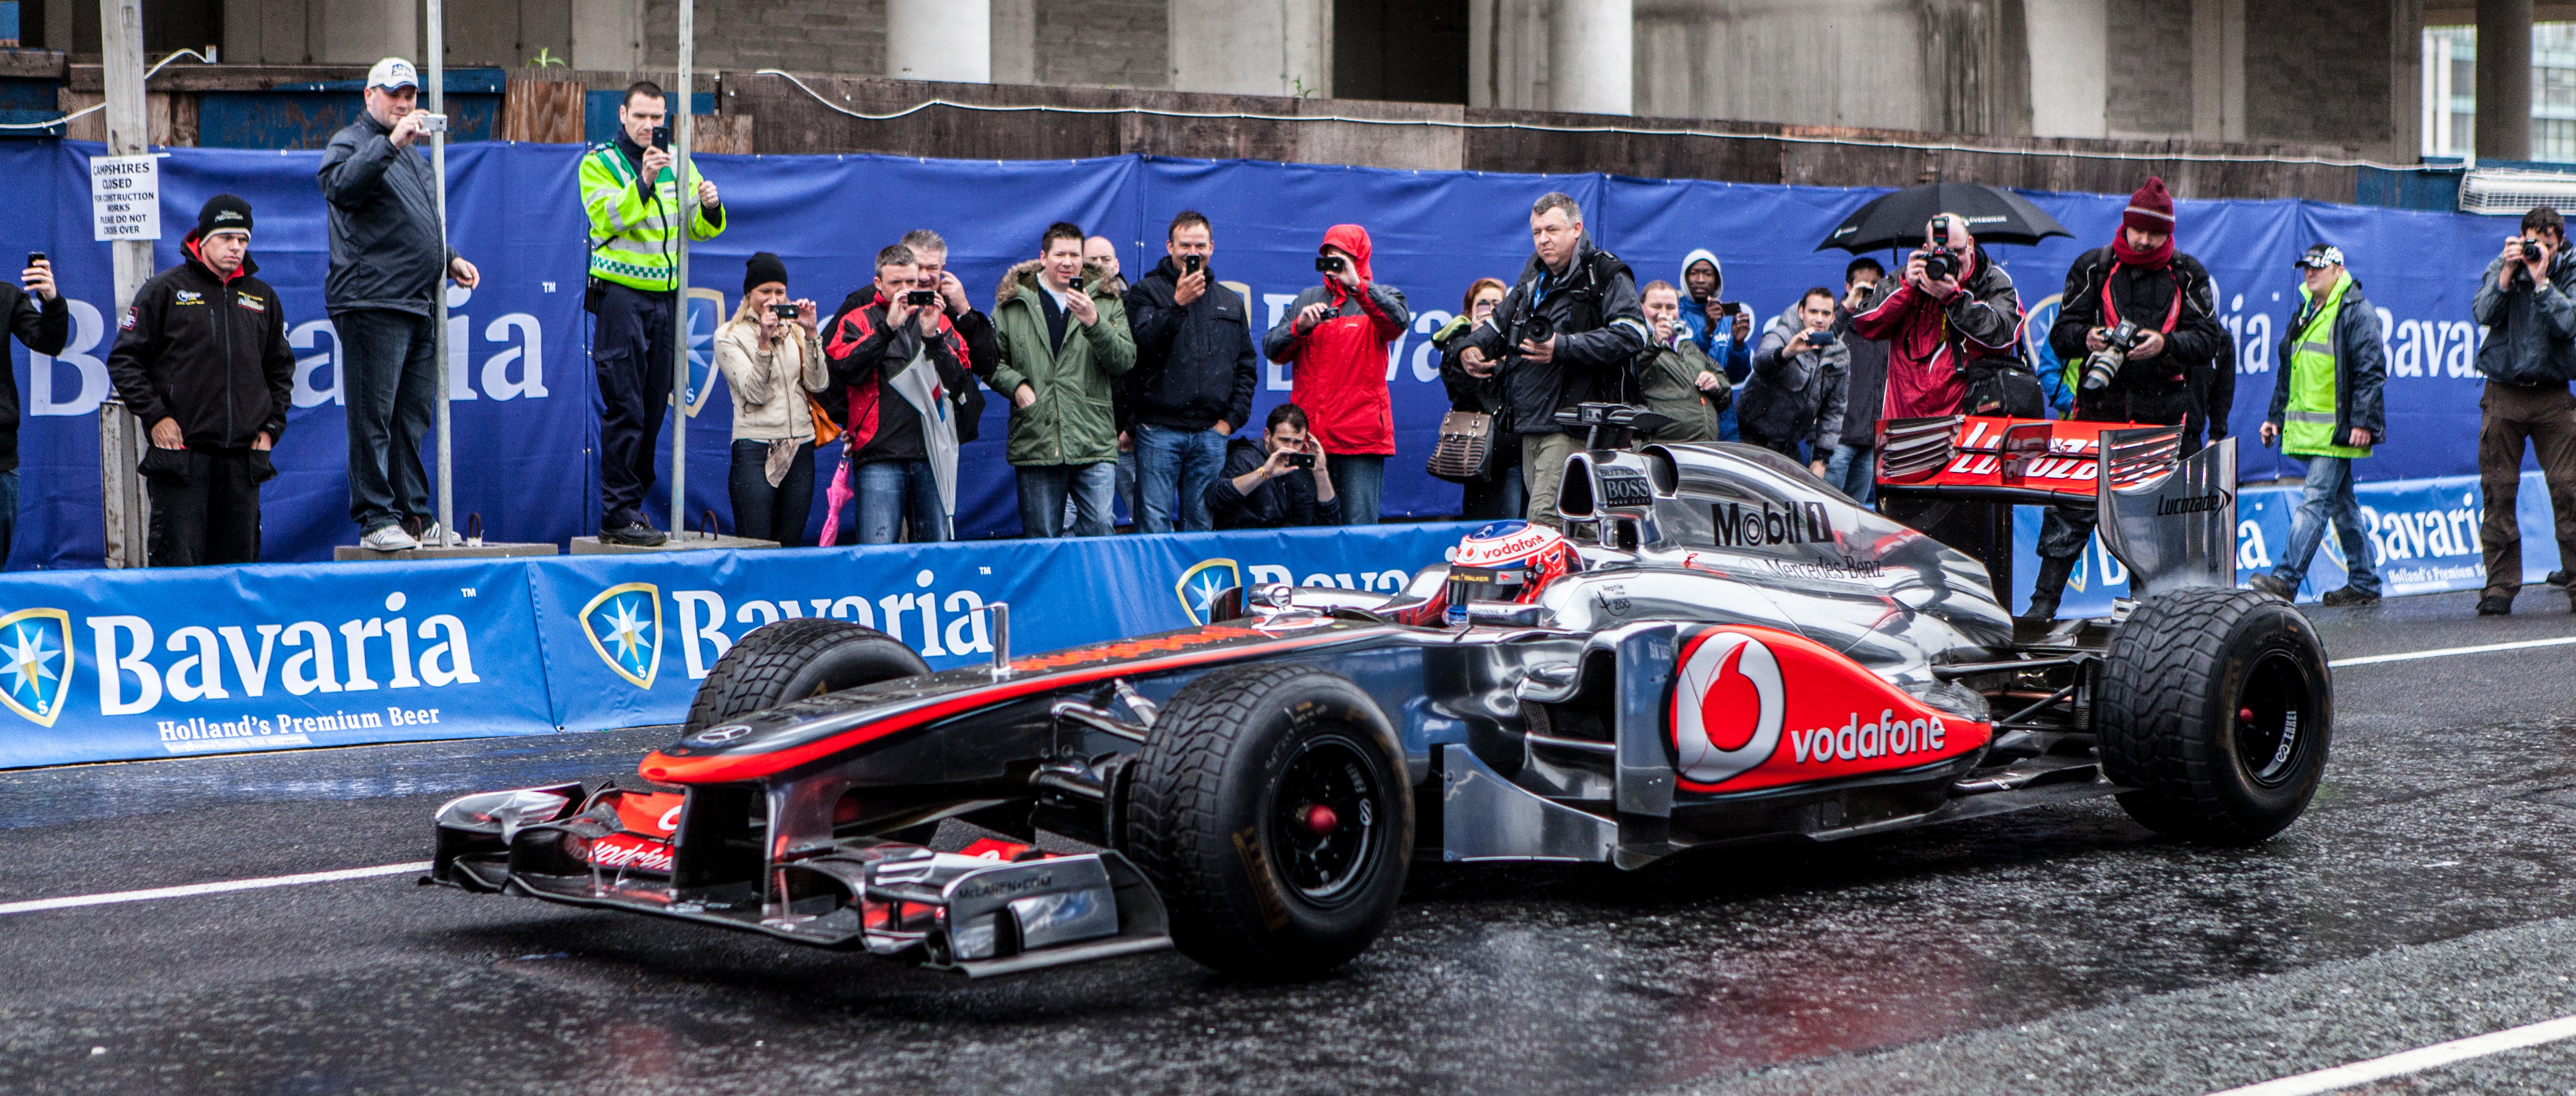
structure, sport, car, vehicle, auto, sports car, race car, race, supercar, sports, racing, race track, mercedes, motorsport, dublin, pit stop, formula 1, bolide, formula one, jenson button, touring car, auto racing, automobile make, sport venue, formula racing, indycar series, open wheel car, sports prototype, stock car racing, formula one car, race of champions